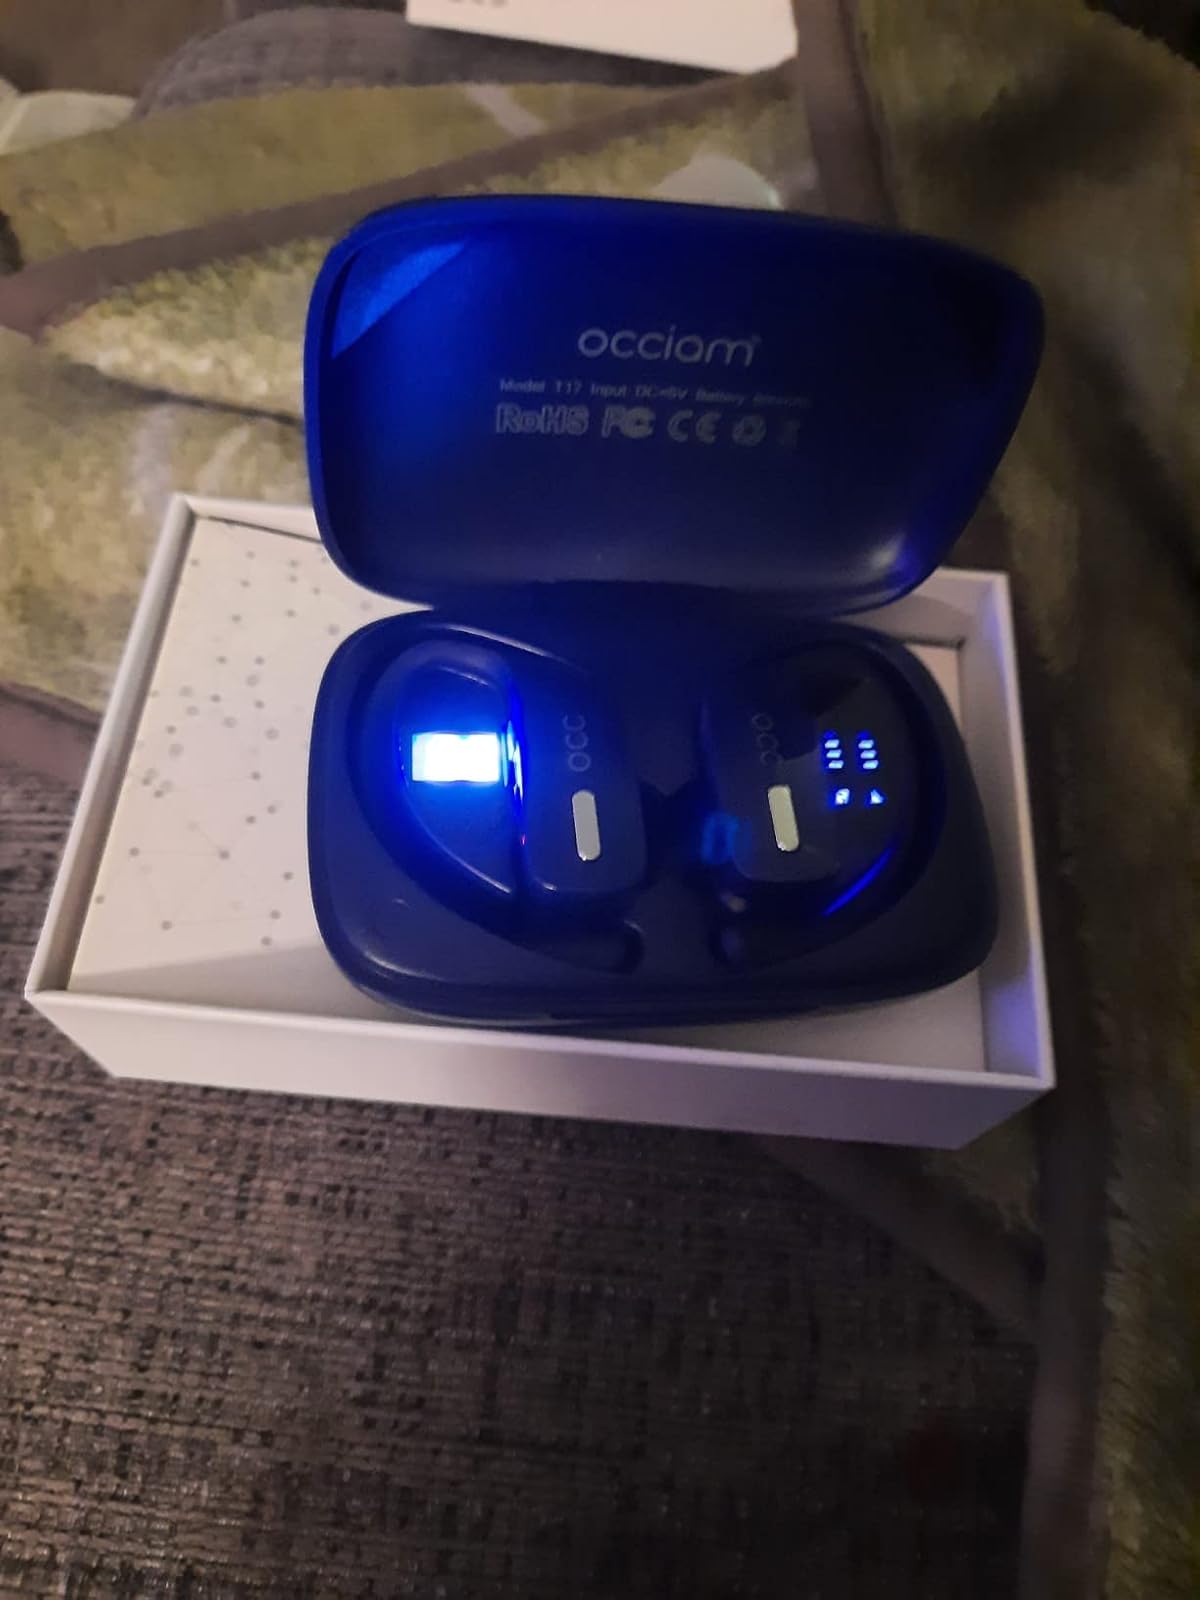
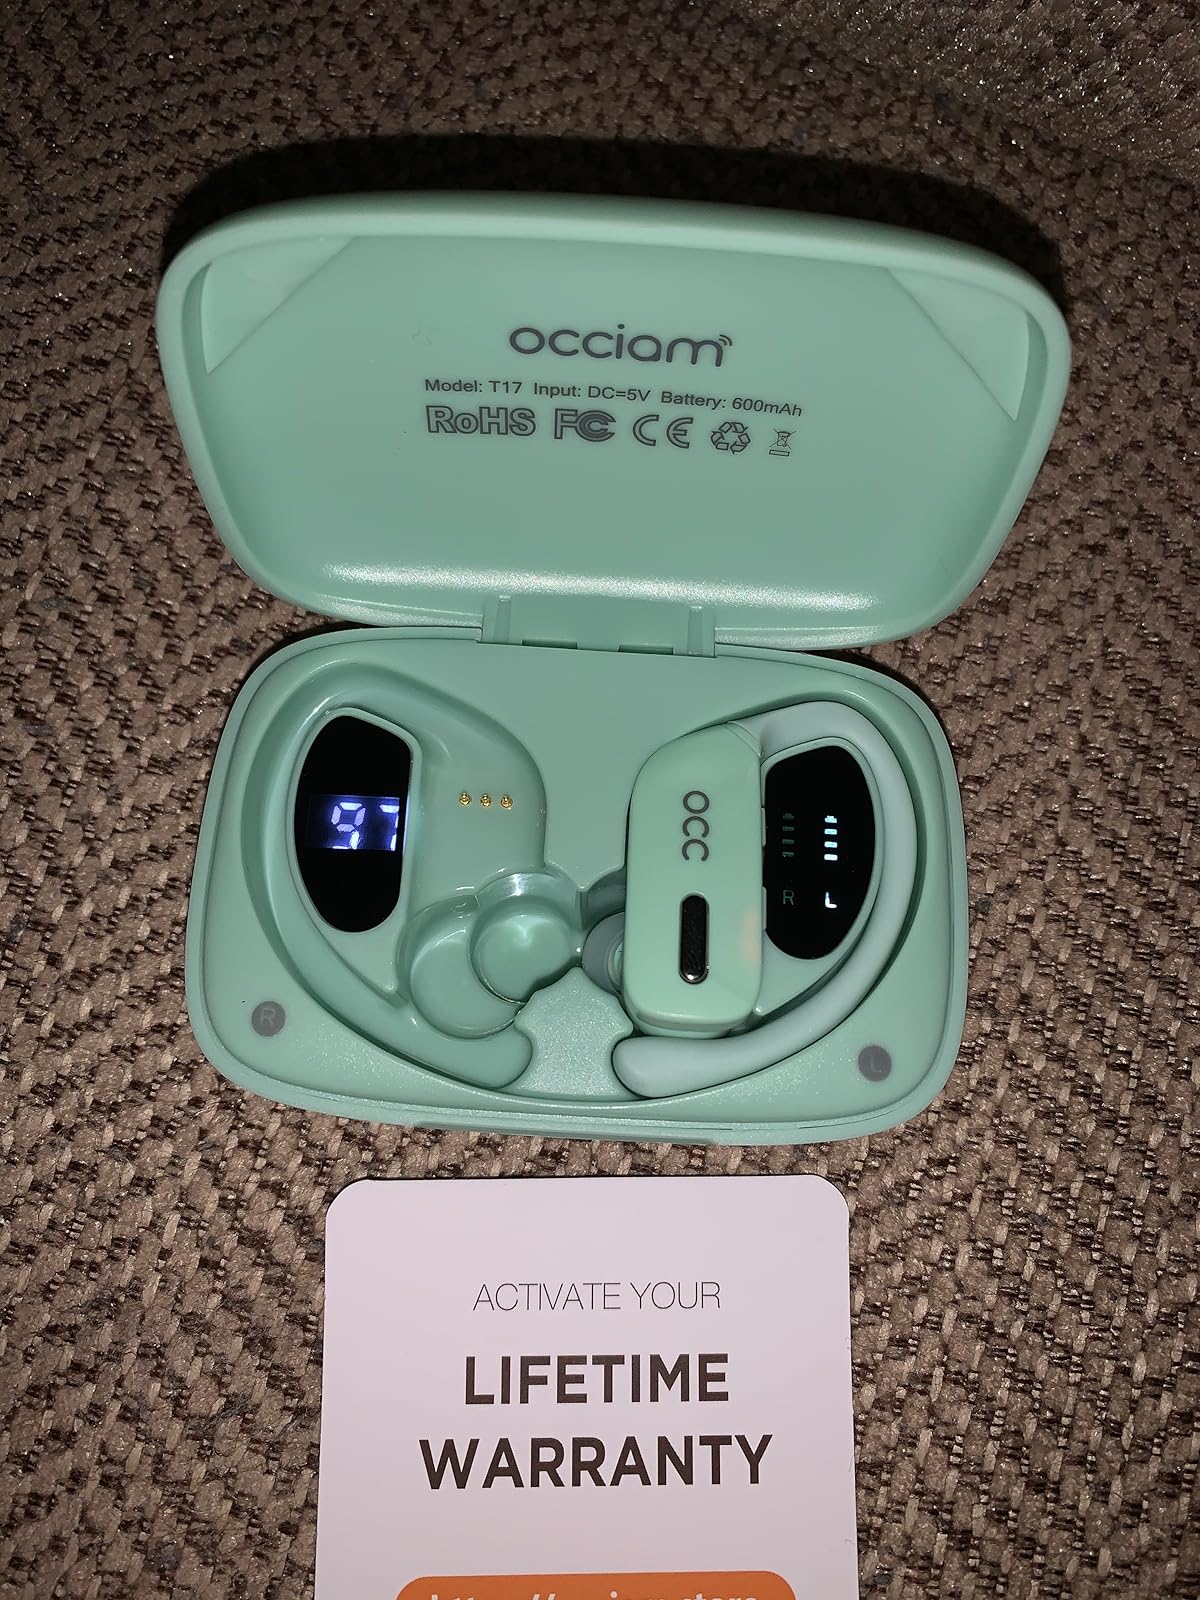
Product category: earbuds
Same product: no